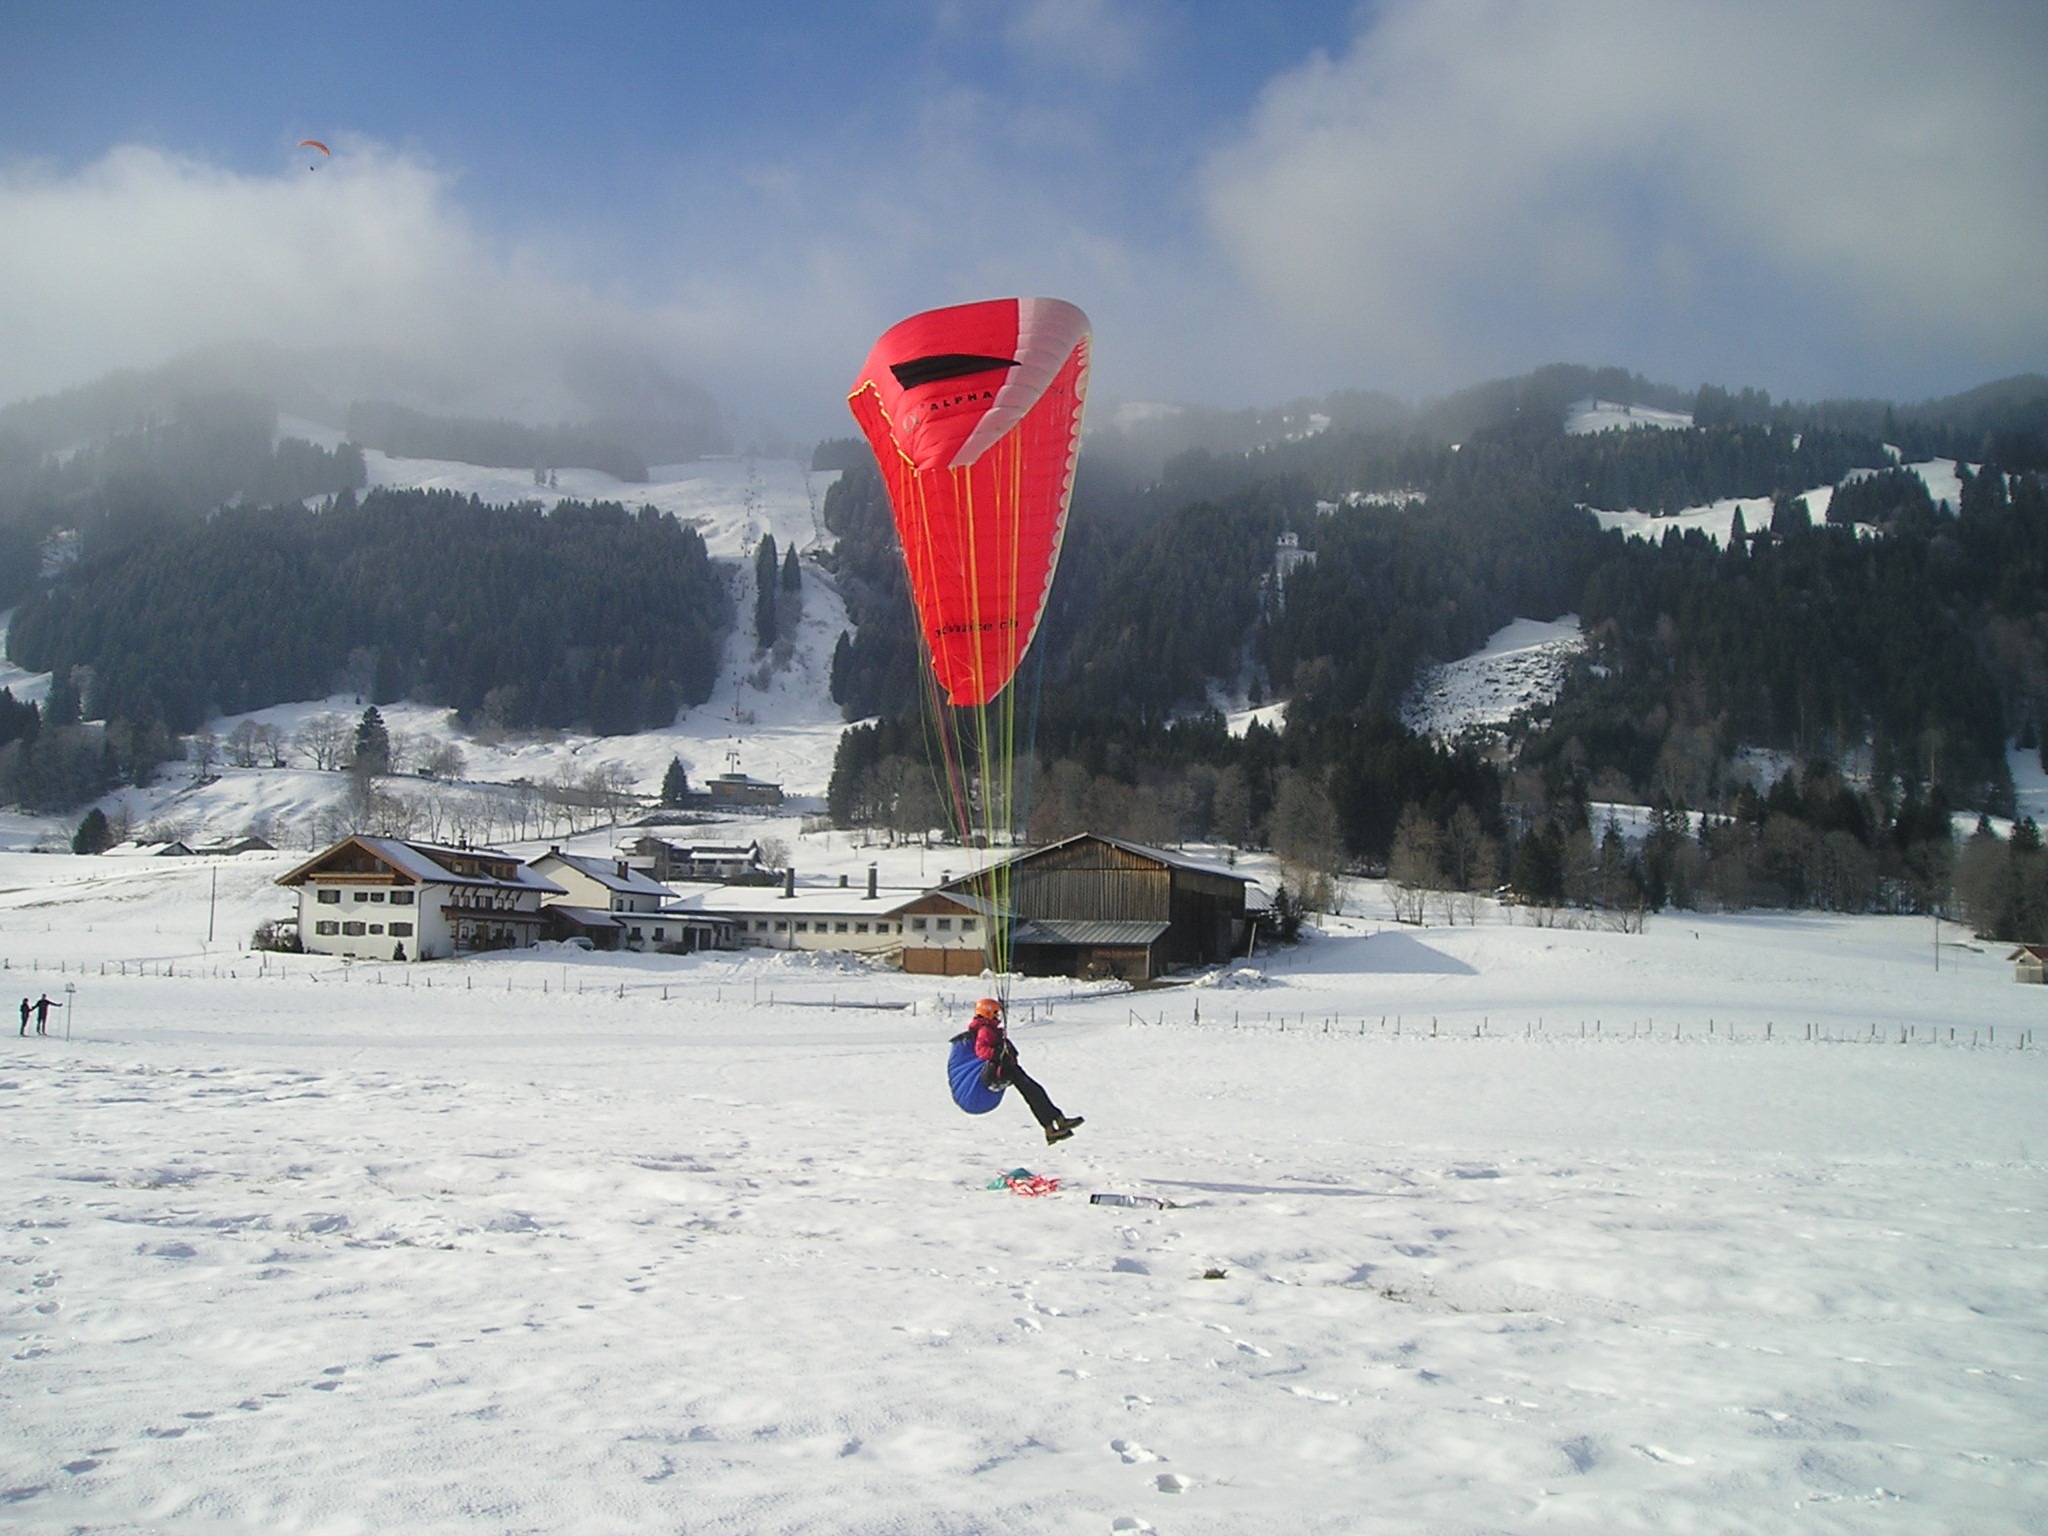
mountain, snow, winter, land, mountain range, weather, snowboard, extreme sport, skiing, season, paragliding, sports equipment, paraglider, winter sport, sports, ski, snowboarding, landing, piste, ski equipment, alpine skiing, atmosphere of earth, geological phenomenon